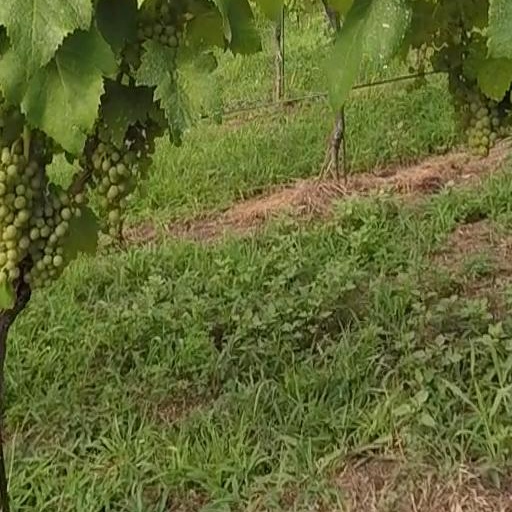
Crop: grape